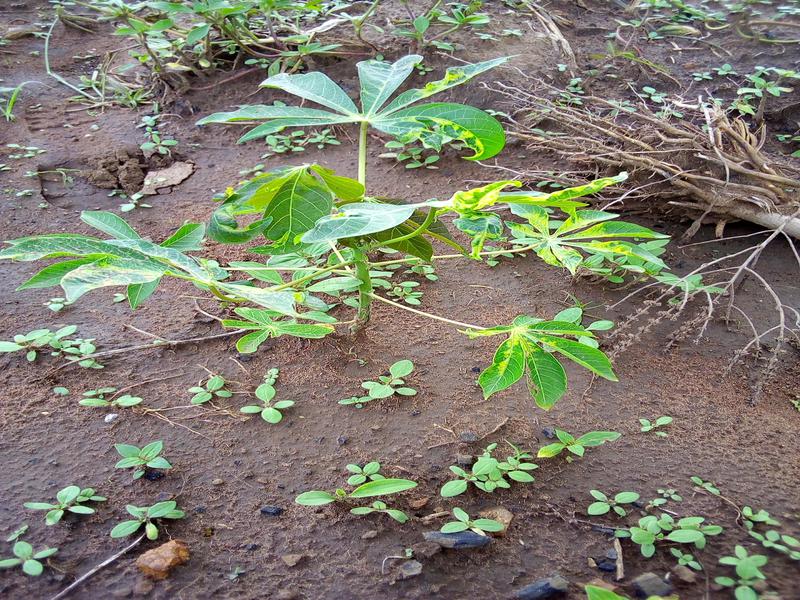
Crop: cassava
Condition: mosaic_disease